17 cm RK L/25

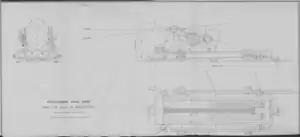
Design drawing of the gun

In 1870, the German Navy ministry agreed with Krupp on the construction of a long 17 cm gun weighing 112 Quintal. It would be used as a chase gun on the armored turret ships. These guns became known as 'lange 17 cm Ringröhre'. The first barrel cast for this gun was No. 5. A slightly revised barrel No. 6 was then accepted as the final design in April 1874.